Church of St Sabinus, Woolacombe

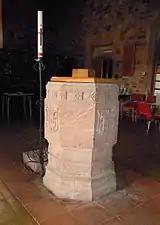
The baptismal font dates to 1916

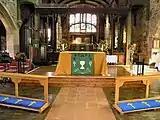
View down the nave towards the chancel

The original St Sabinus' Church was a small building known as the "Iron Church" erected about 200 yards up the hill out of Woolacombe. This catered for the increasing numbers of Victorian tourists who were regular visitors to the village and was extended in 1895 to include a chancel. This church was funded by the Chichester Family whose country seat was at Arlington Court 15 miles away. An appeal was launched to raise funds for a permanent church for the town. The Chichester Family donated the land, £200 and the necessary stone towards the building of the churchouse. The new church was designed by the architect W. D. Caröe and built between 1909 and 1912 and consecrated in 1912; it is sited on the main road into the village centre and is designed to resist winter storms from the Atlantic Ocean.